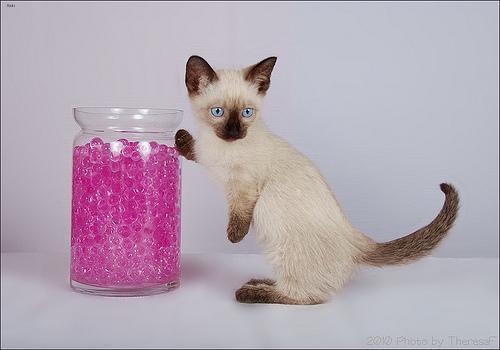
Siamese